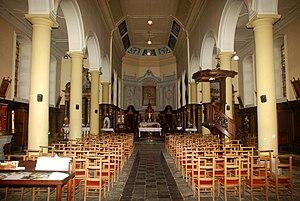
Belgique - Brabant wallon - Église Saint-Martin de Ways
L'église Saint-Martin est une église de style classique située à Ways, village dépendant de la ville belge de Genappe, dans la province du Brabant wallon.